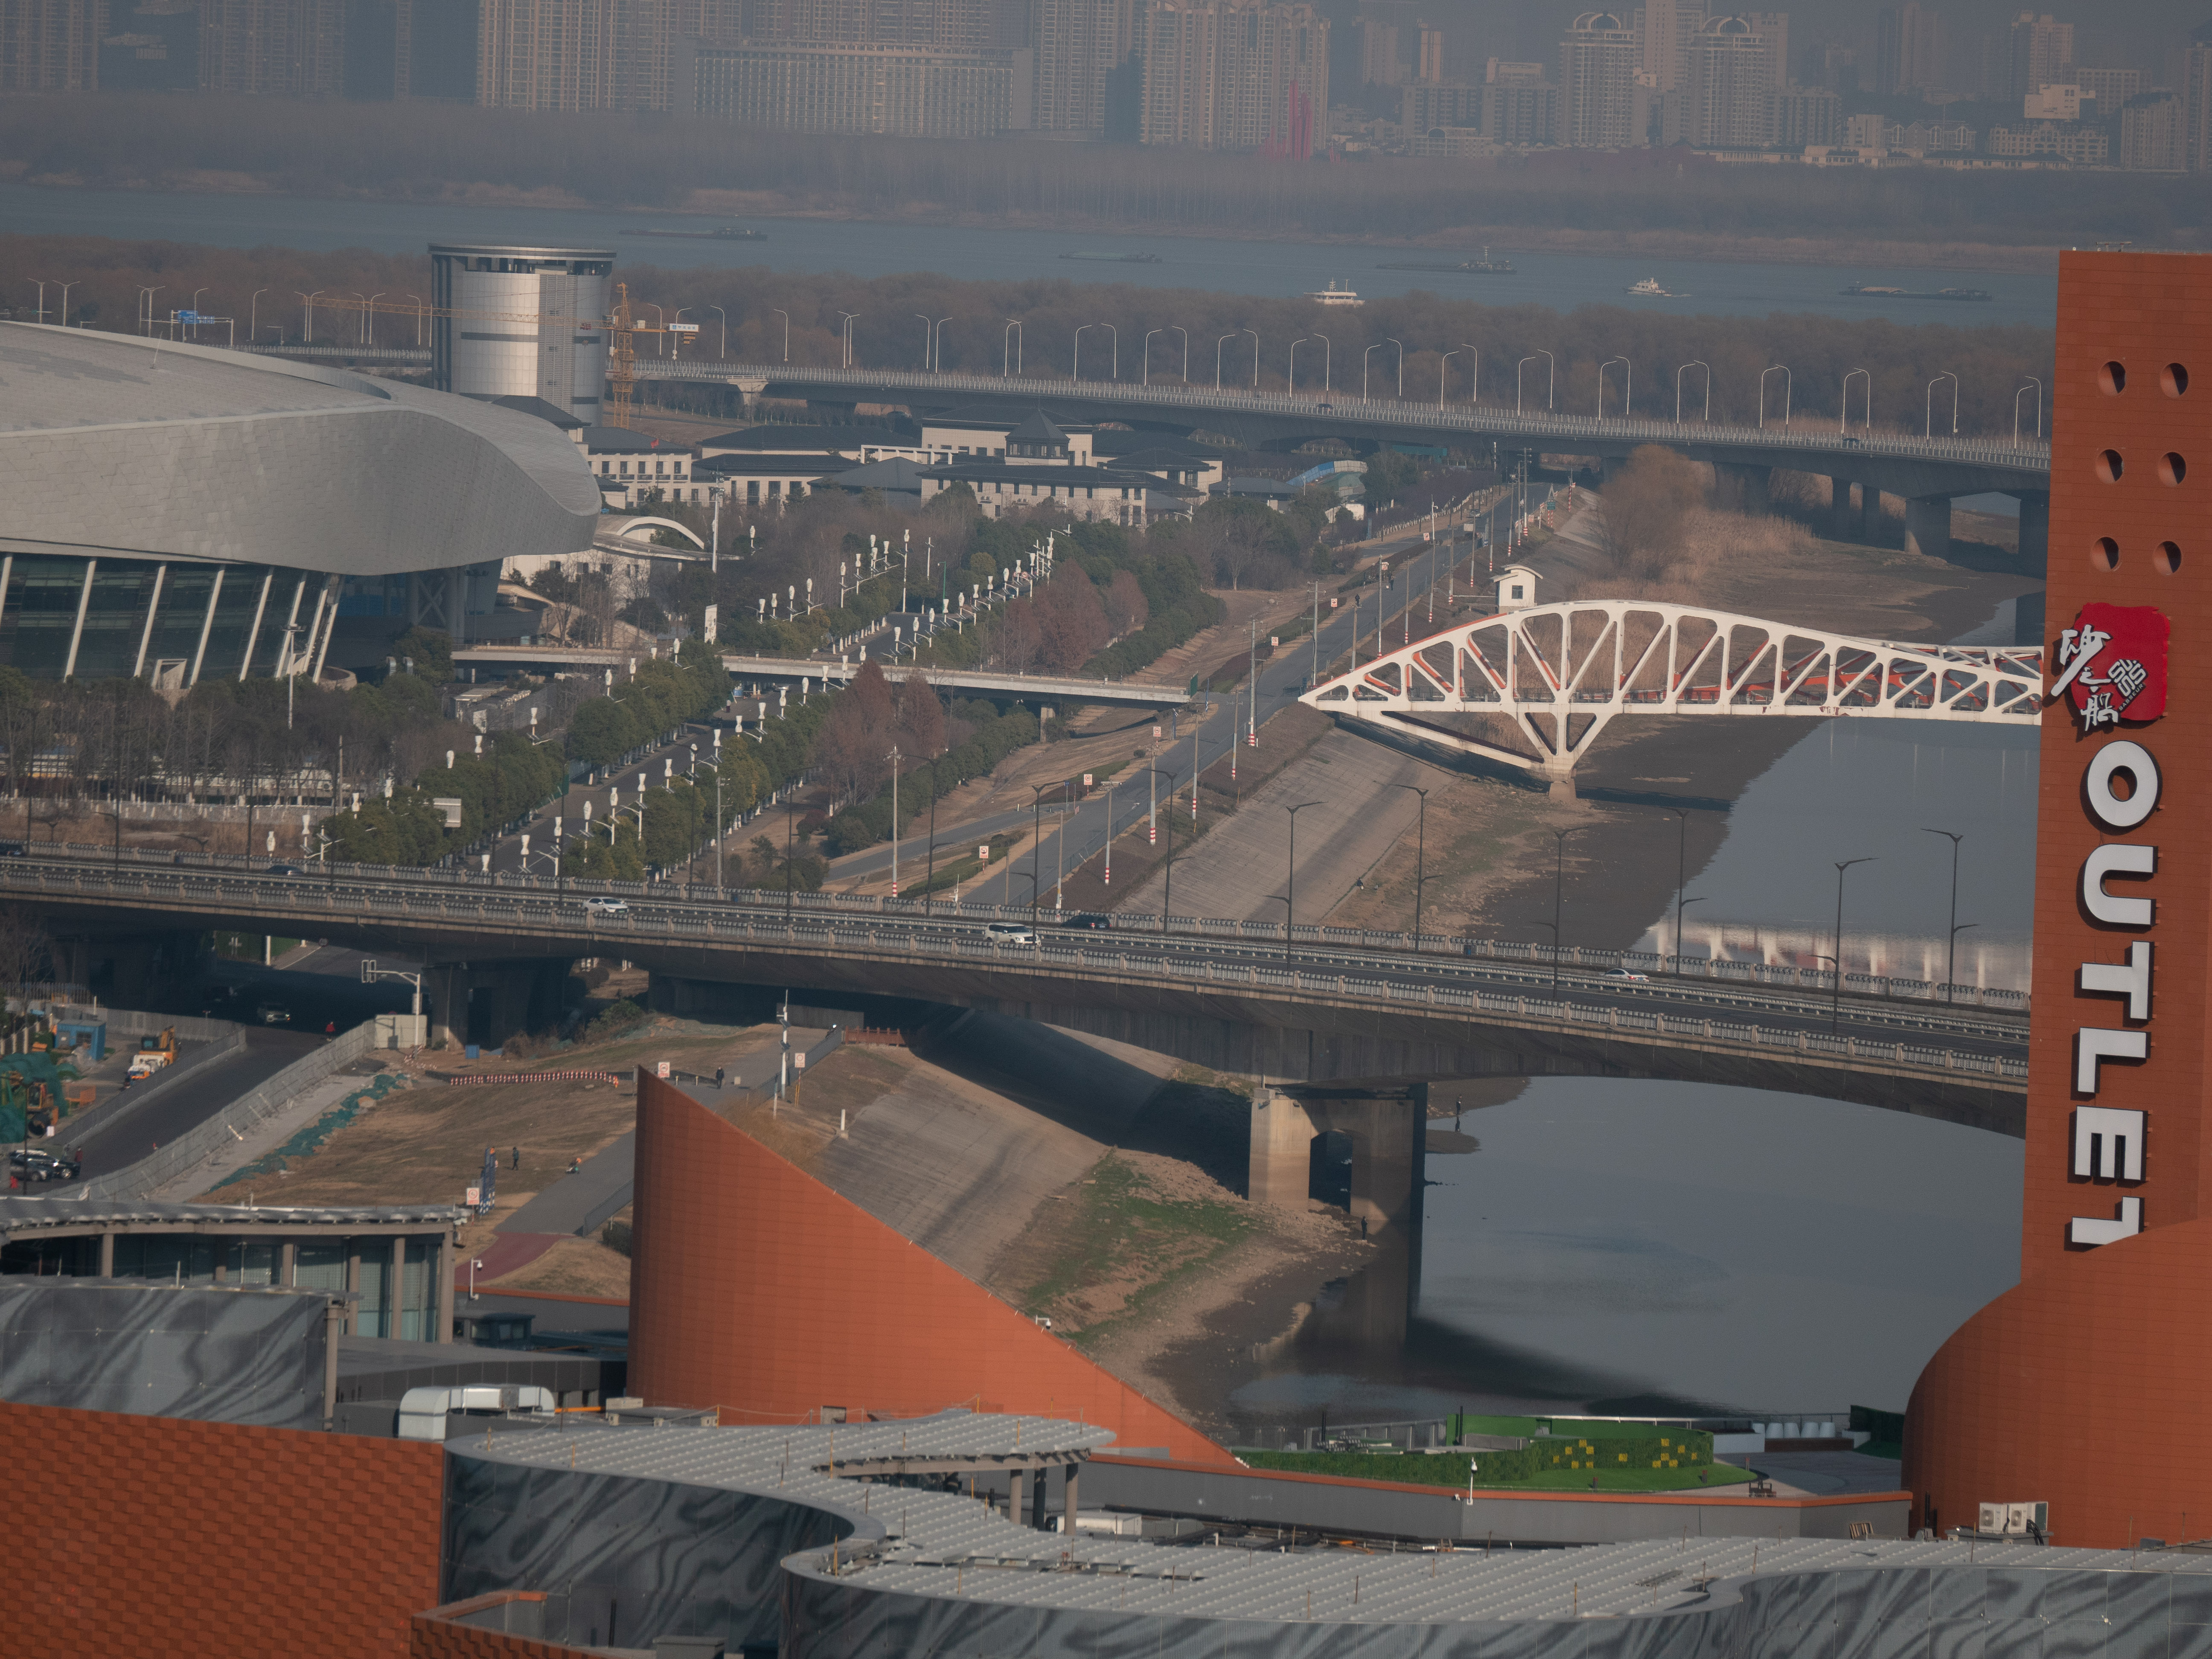
river, water, water resources, infrastructure, building, urban design, cityscape, atmospheric phenomenon, city, tower block, metropolitan area, landmark, landscape, girder bridge, metropolis, urban area, overpass, bridge, concrete bridge, arch bridge, road, box girder bridge, bird's eye view, fixed link, stadium, beam bridge, nonbuilding structure, roof, cable stayed bridge, reservoir, haze, aerial photography, suspension bridge, skyline, sport venue, Segmental bridge, cantilever bridge, transport, highway